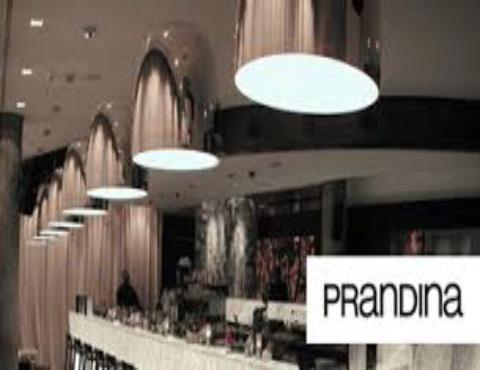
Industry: Necessities